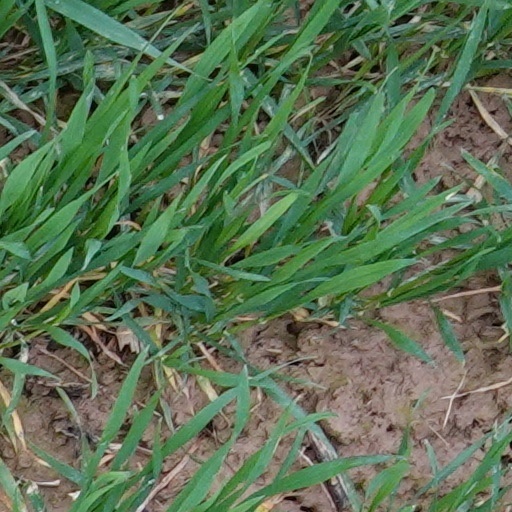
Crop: wheat